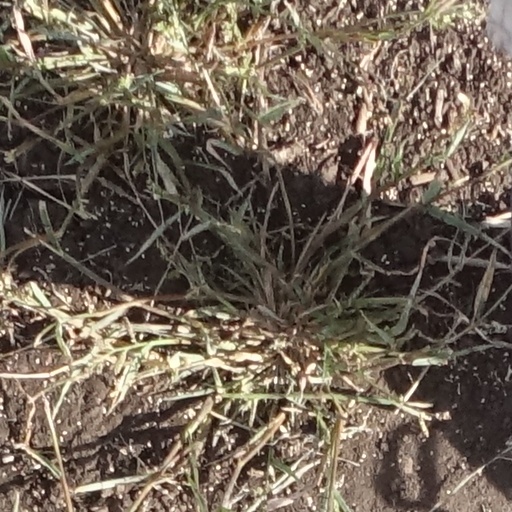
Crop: sorghum